Pinkpop Festival

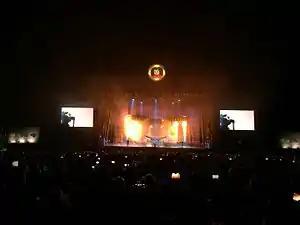
Pinkpop 2016

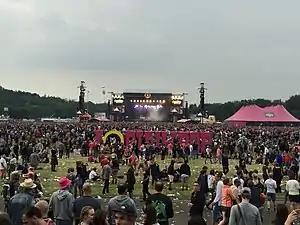
Pinkpop 2016

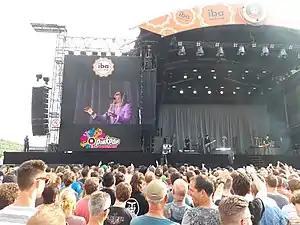
A Perfect Circle at Pinkpop 2018

A fatal traffic accident involving festival-goers took place in the early morning of June 18. After the festival, at around 04:00, a group of persons sat on the road near Campsite B, which was not closed to vehicular traffic. A van travelling along this road could not avoid the group and ran into the group, killing one and severely injuring three more. The driver reported himself to the police several hours later in Amsterdam.